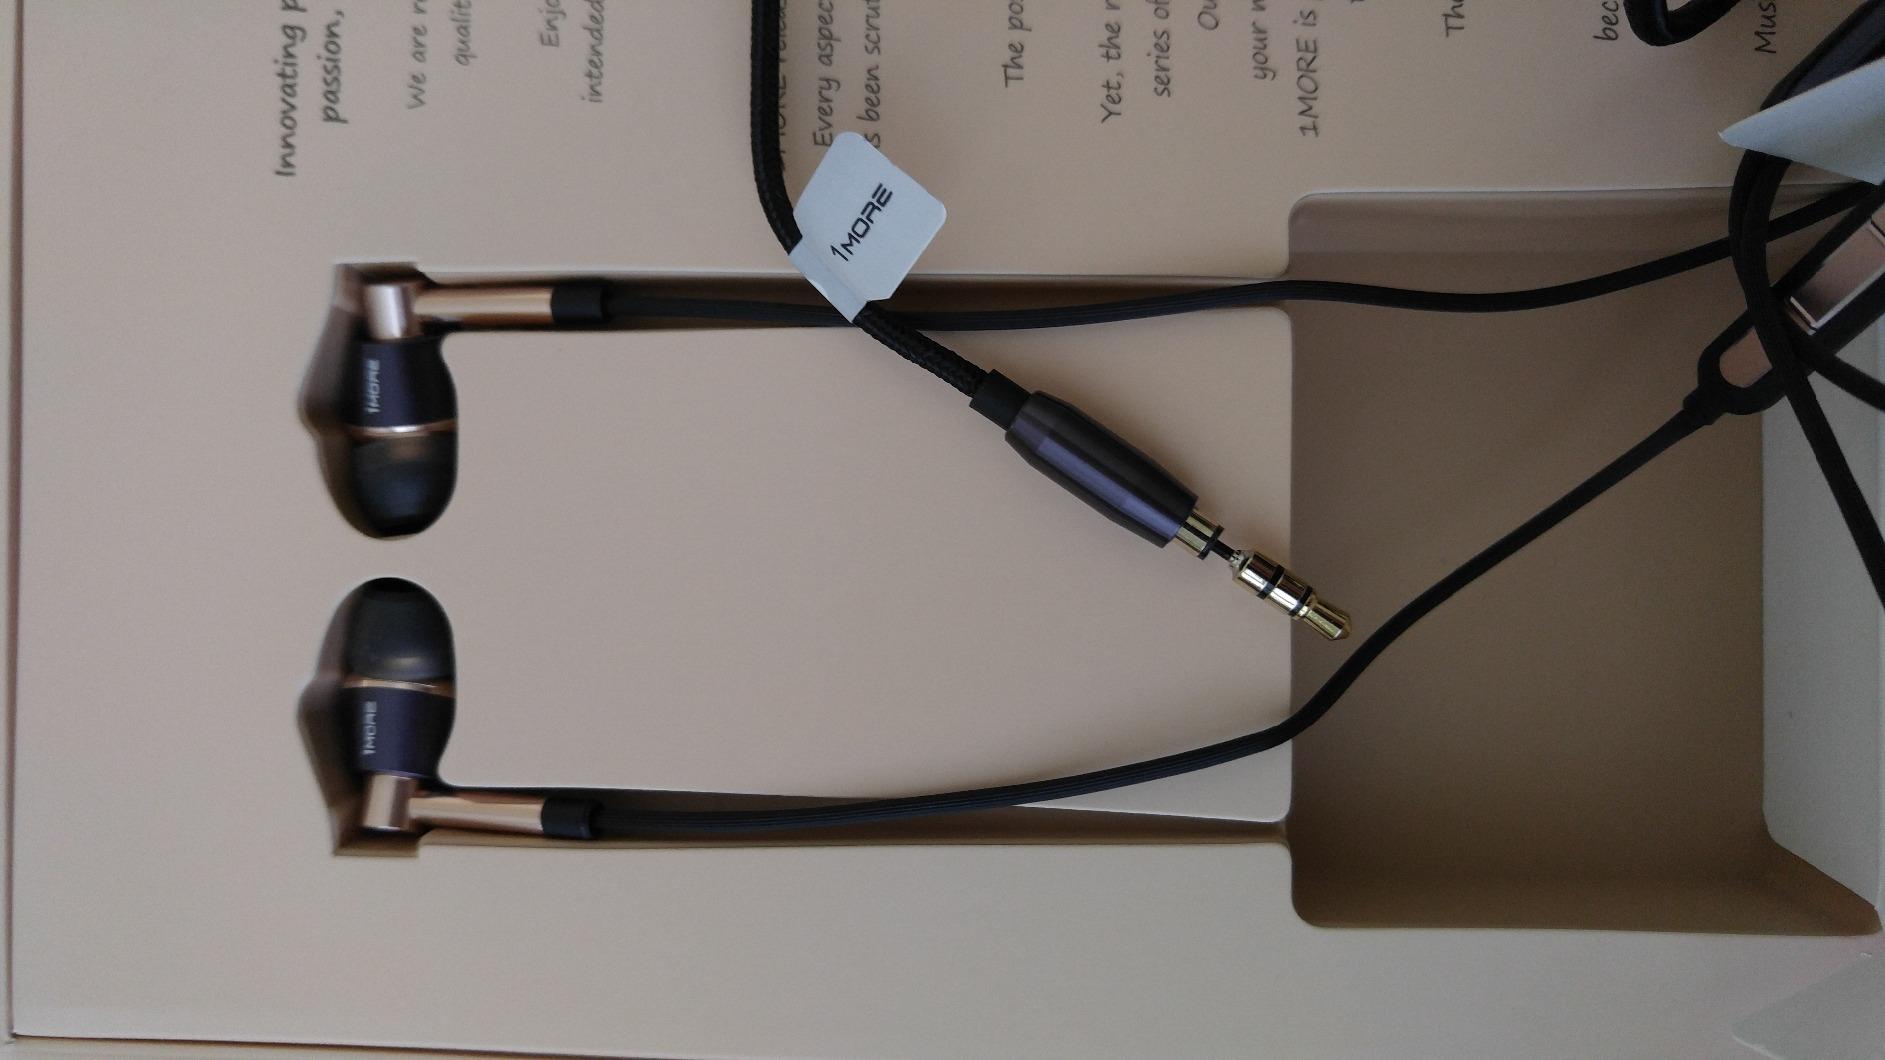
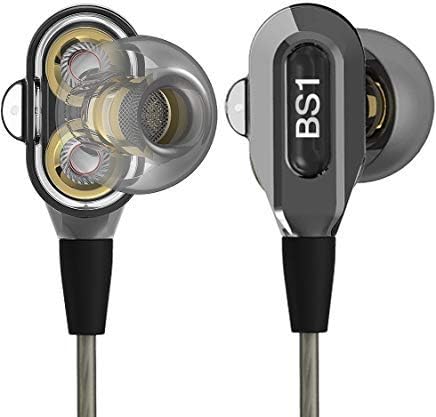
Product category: headphones
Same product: no